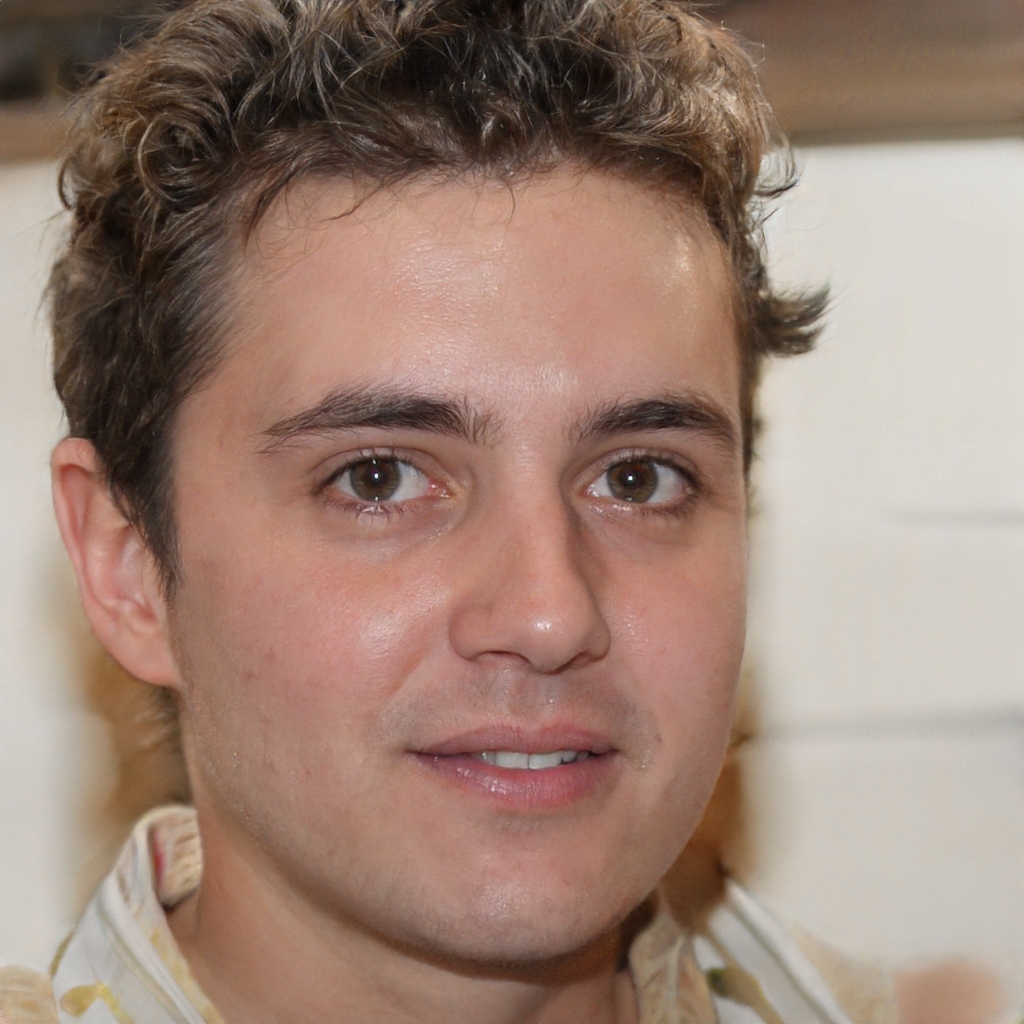
Gender: Male